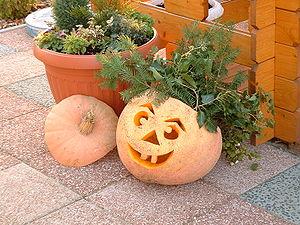
La véritable citrouille est Cucurbita pepo subsp. pepo et se distingue du potiron, les deux étant de la famille des Cucurbitaceae. C'est une plante annuelle dont le fruit, volumineux et de couleur jaune orangé, porte le même nom. Elle est de la même sous-espèce que les courgettes et la courge spaghetti ; il y a donc risque important d'hybridation.